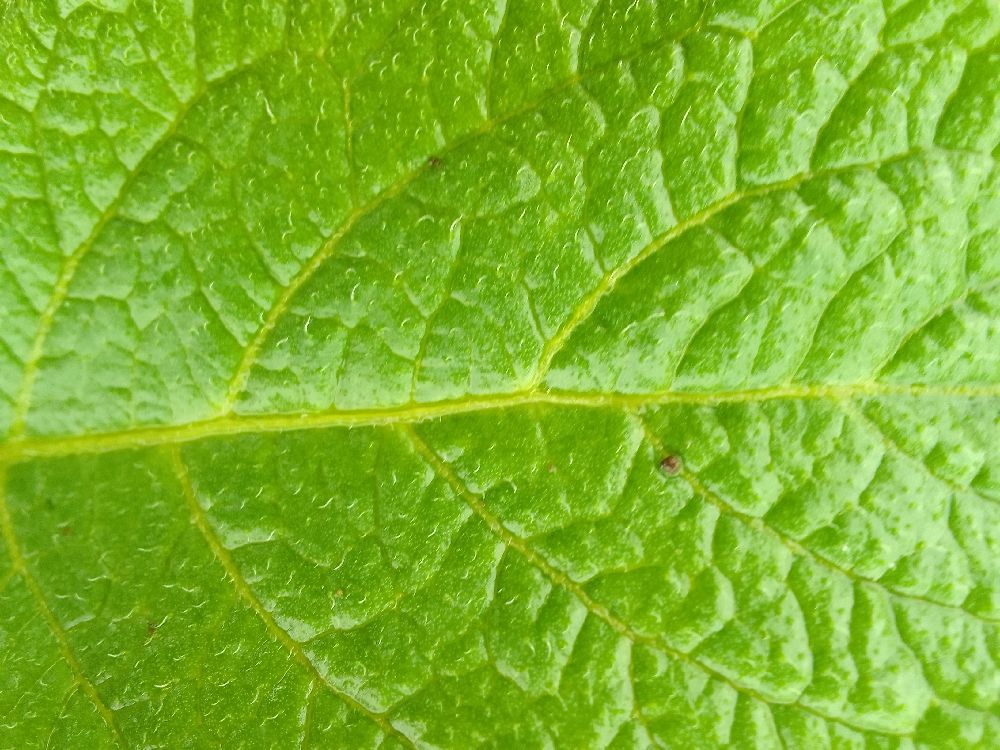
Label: Healthy